Syrian Drama TV

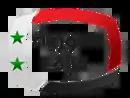
Previous logo, used until 2018.

Syrian Drama TV was a government-owned television station based in Damascus, Syria since 20 August 2009. Syrian Drama TV broadcast was stopped on Eutelsat Hot Bird 13 East on 22 October 2012.